Color

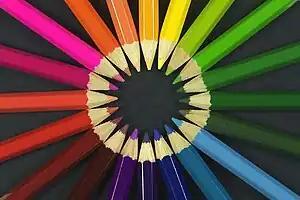
Colored pencils

Color (or colour in Commonwealth English) is the visual perception produced by the activation of the different types of cone cells in the eye caused by light. Though color is not an inherent property of matter, color perception is related to an object's light absorption, emission, reflection and transmission. For most humans, visible wavelengths of light are the ones perceived in the visible light spectrum, with three types of cone cells (trichromacy). Other animals may have a different number of cone cell types or have eyes sensitive to different wavelengths, such as bees that can distinguish ultraviolet, and thus have a different color sensitivity range. Animal perception of color originates from different light wavelength or spectral sensitivity in cone cell types, which is then processed by the brain.